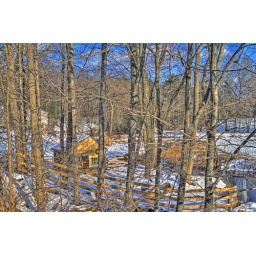
A little shack on the side of the road by a stream. I thought the view through the trees was a bit different